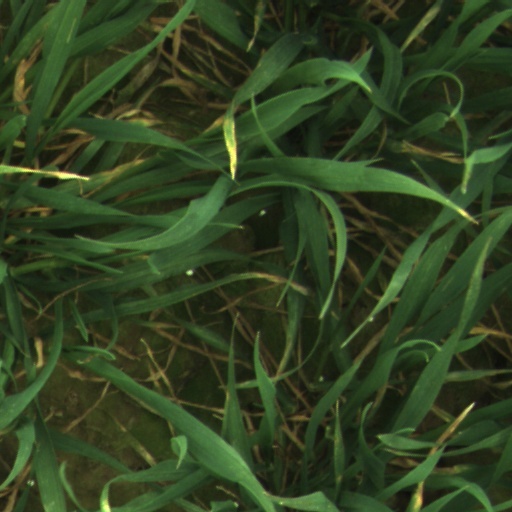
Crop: wheat